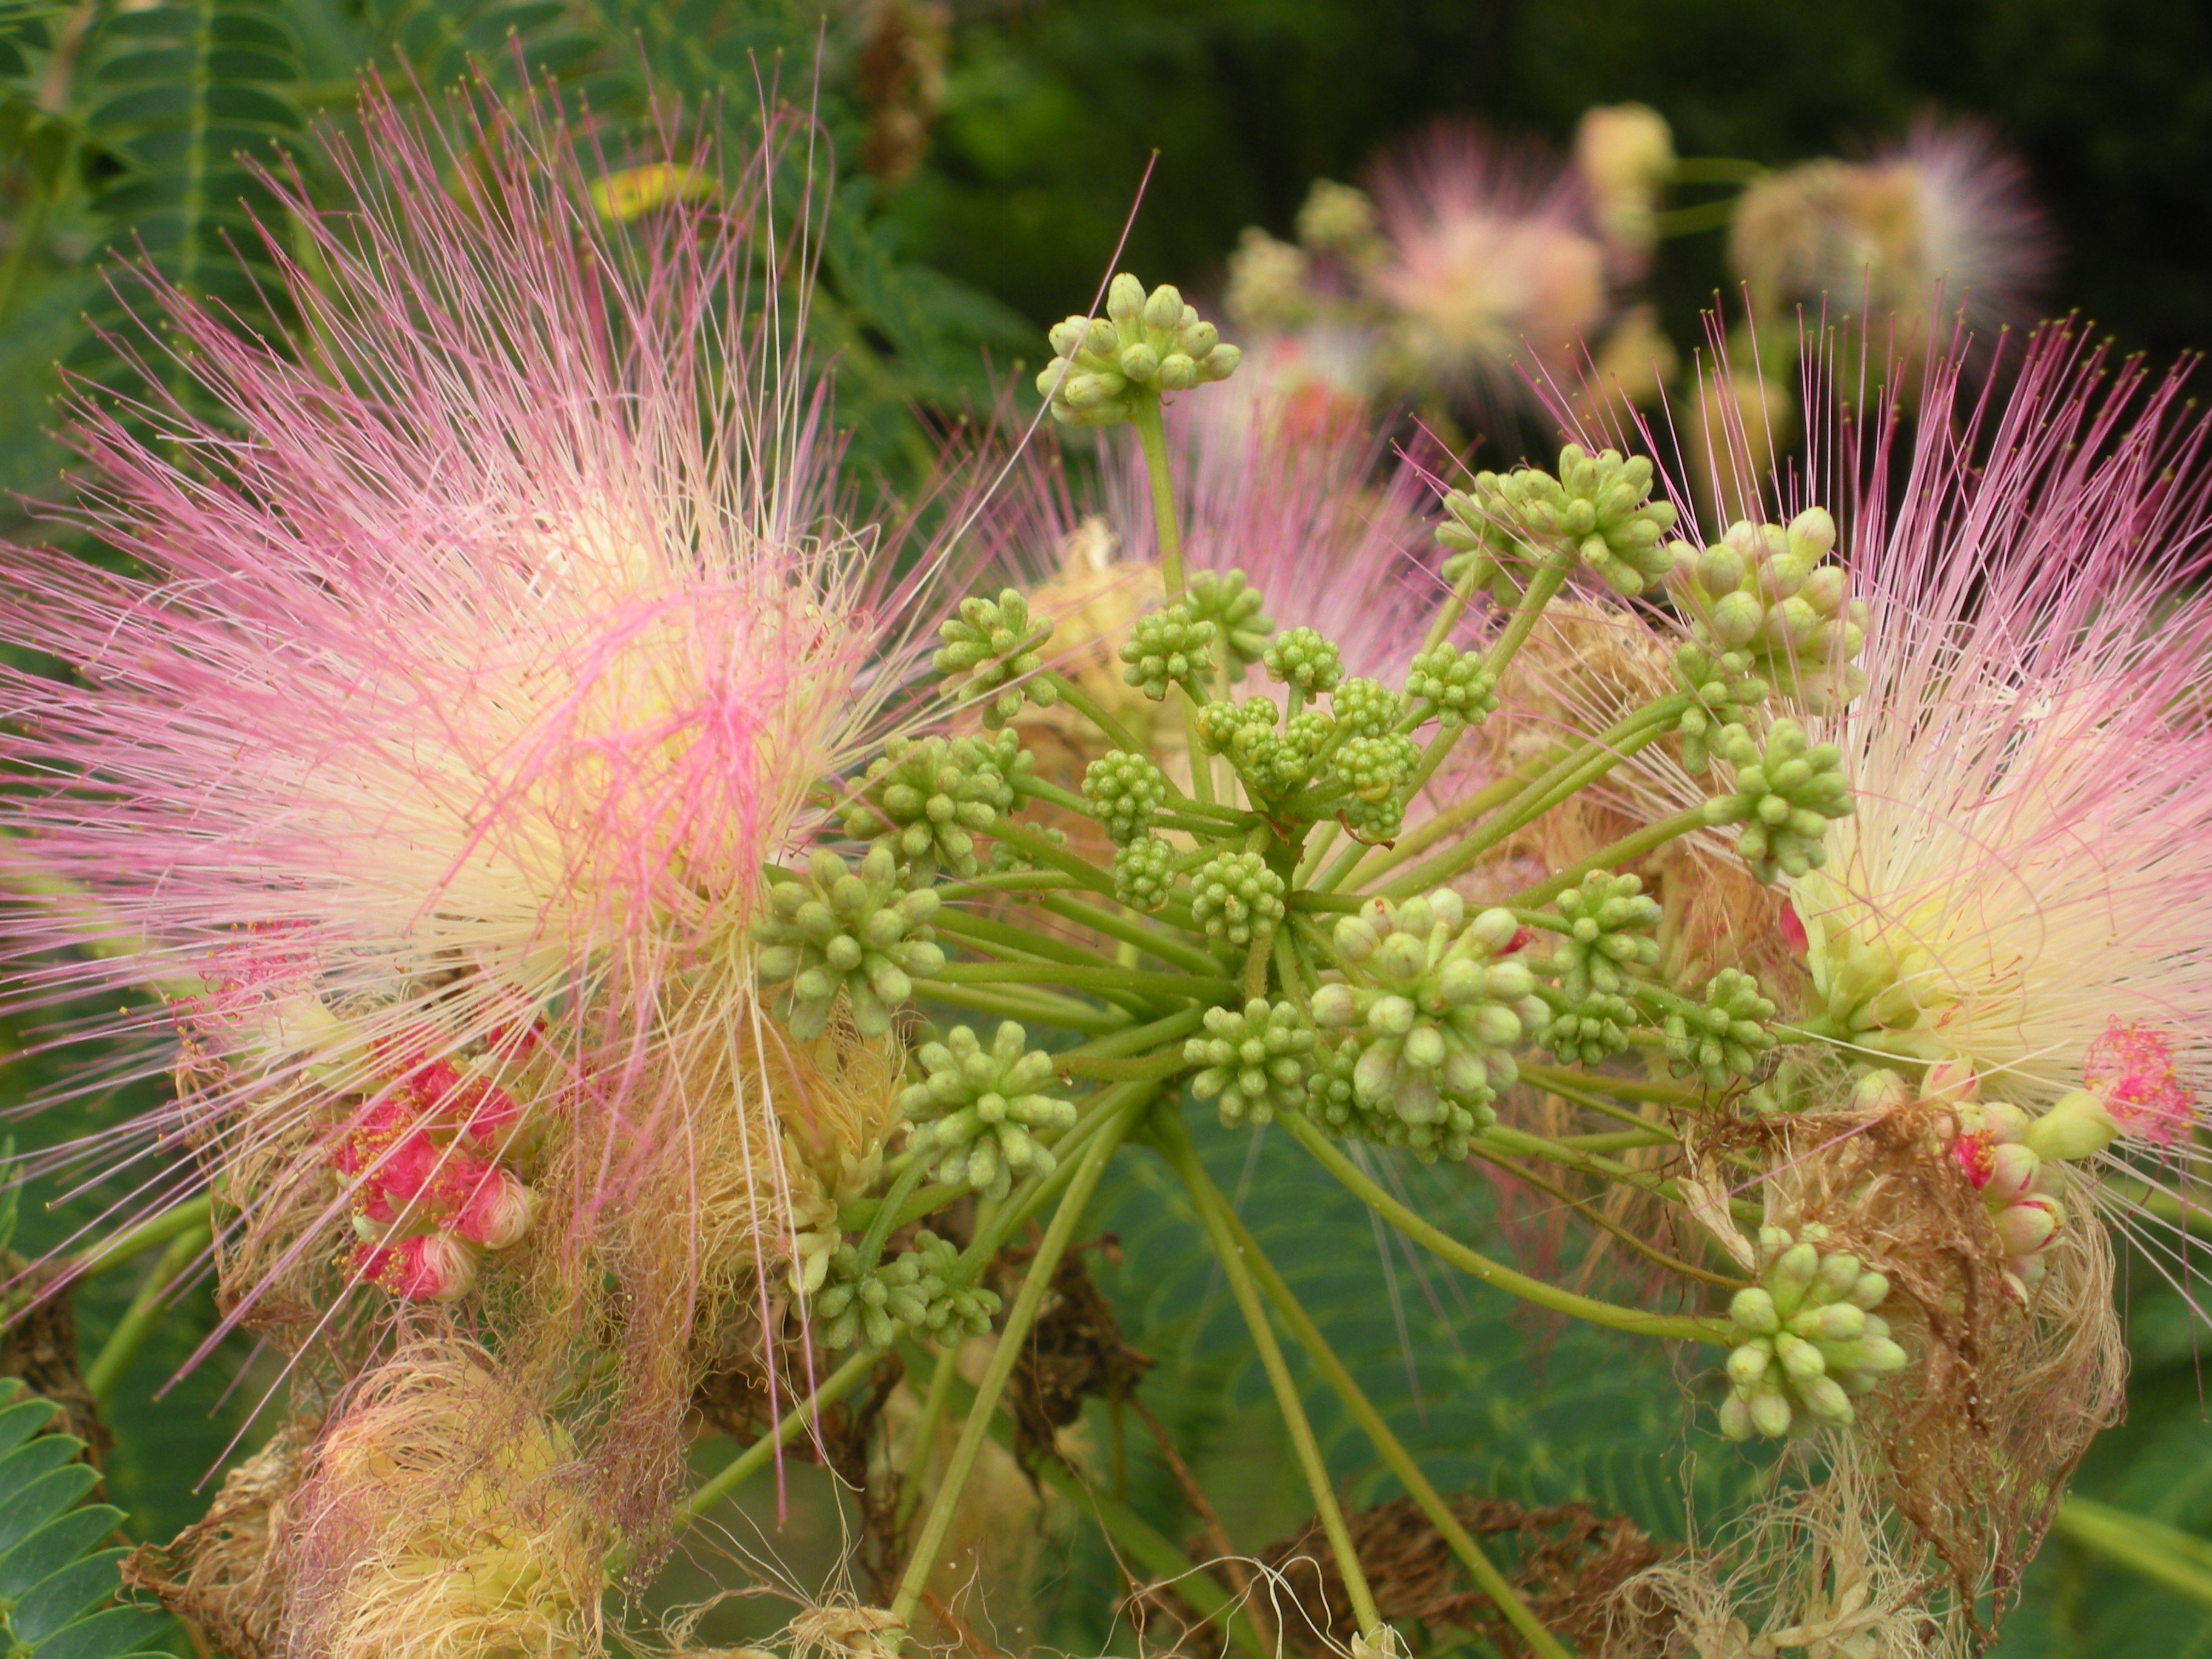
plant, flower, botany, flora, wildflower, flowers, thistle, macro photography, flowering plant, daisy family, silybum, silk tree flower, total restitution, land plant